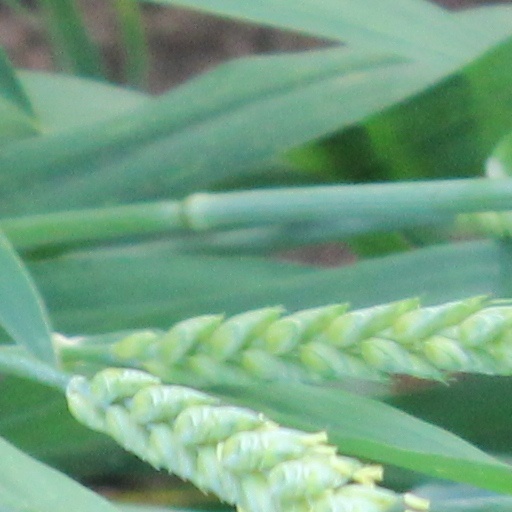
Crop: wheat